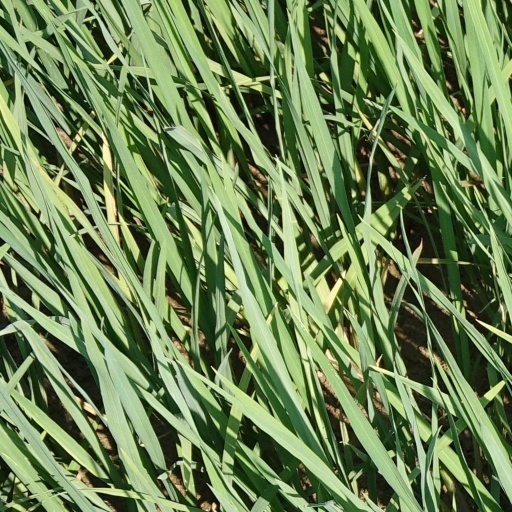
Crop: rice